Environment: real
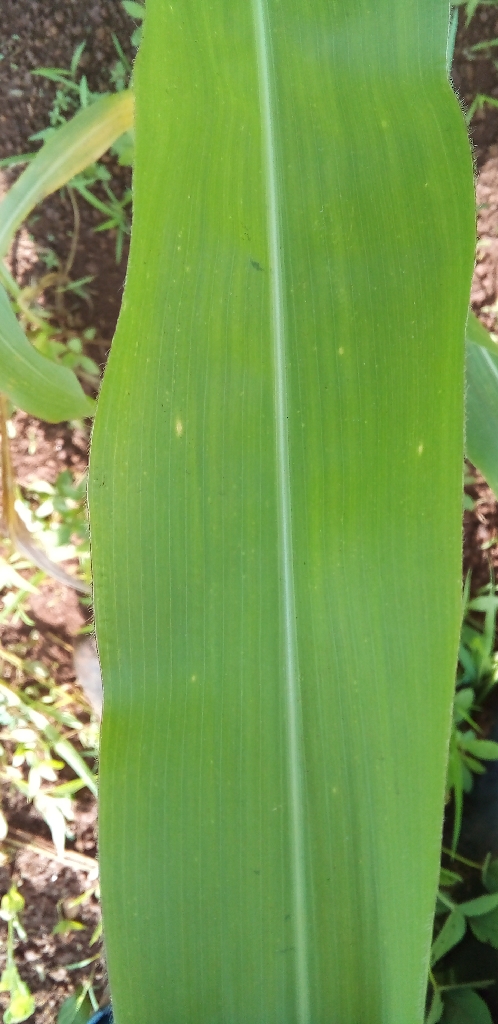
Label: healthy